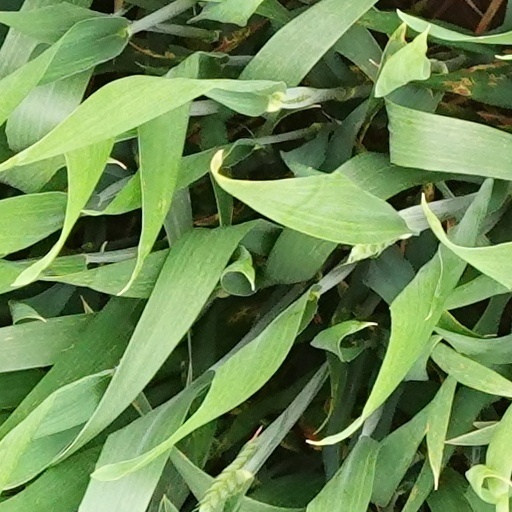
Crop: wheat